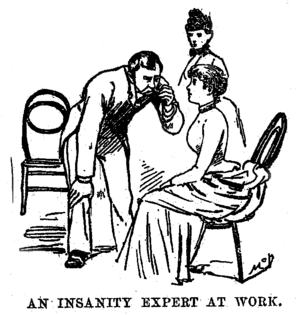
Elizabeth Jane Cochrane, dite Nellie Bly, née le 5 mai 1864 à Cochran's Mills dans le Comté d'Armstrong en Pennsylvanie et morte le 27 janvier 1922 à New York, est une journaliste américaine.